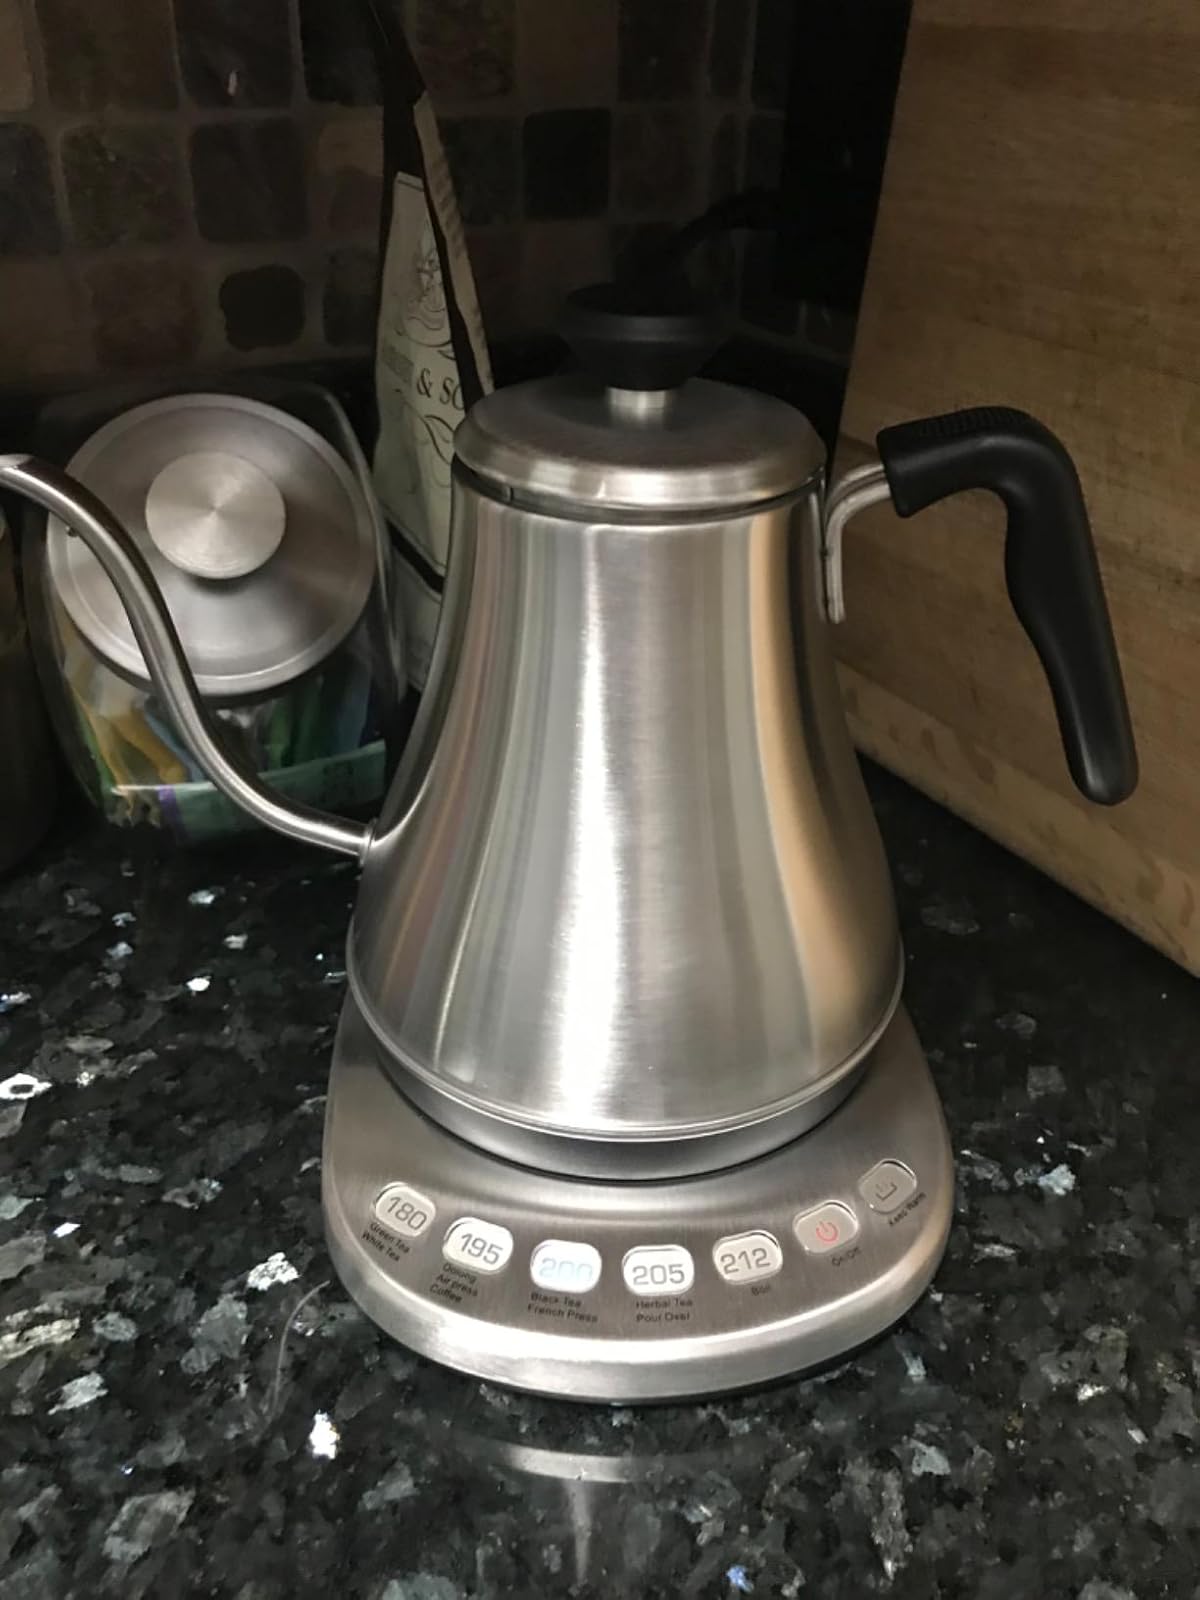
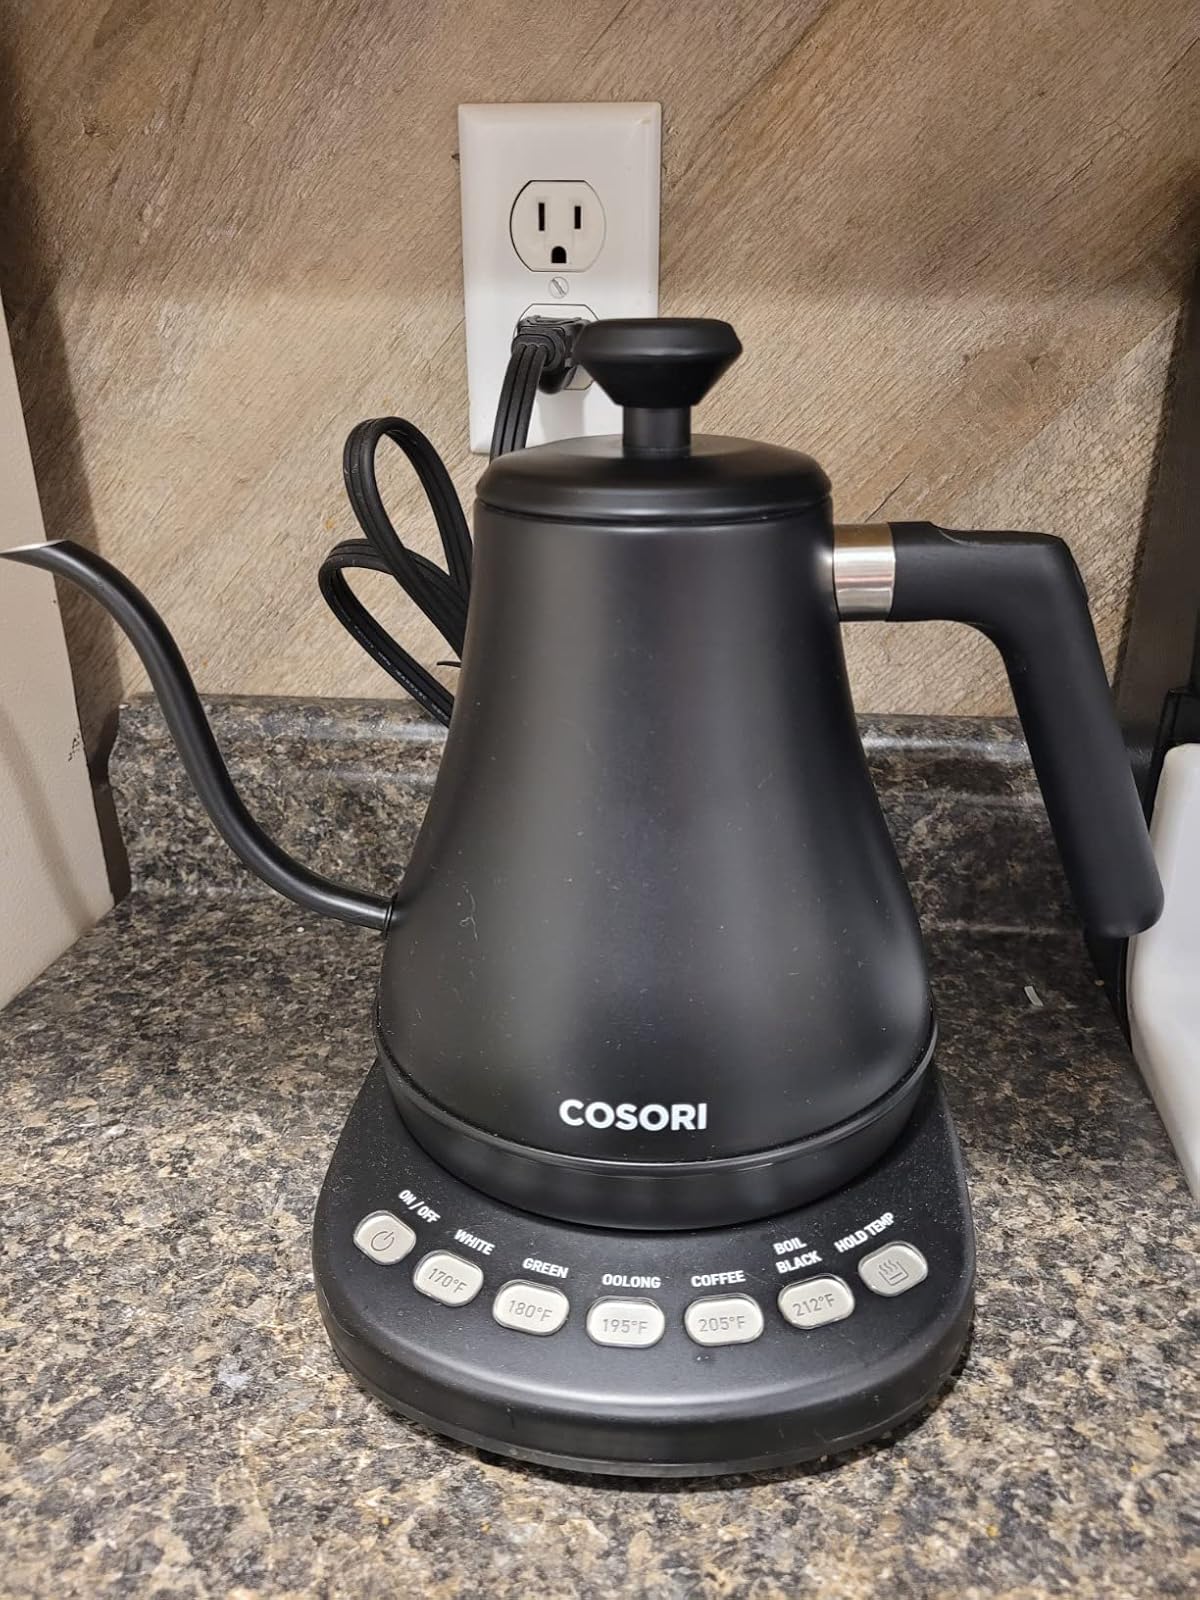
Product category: items_kettle
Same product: no